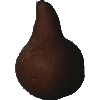
Label: pear_kaiser